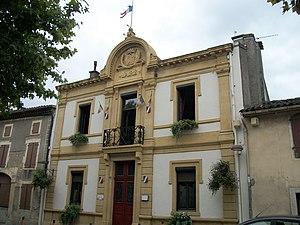
La mairie
Martres-Tolosane est une commune française située dans le département de la Haute-Garonne, en région Occitanie.